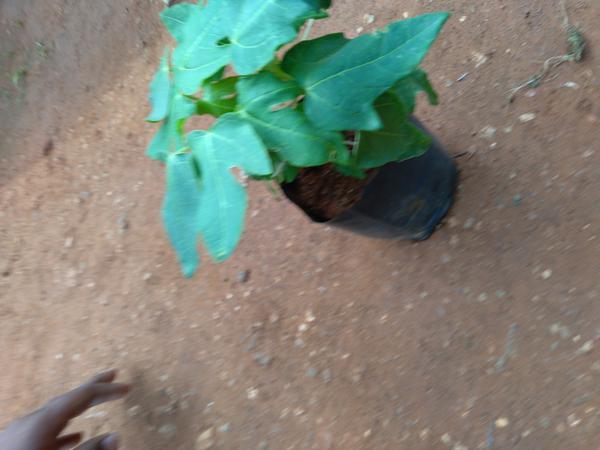
Plant: Pappaya